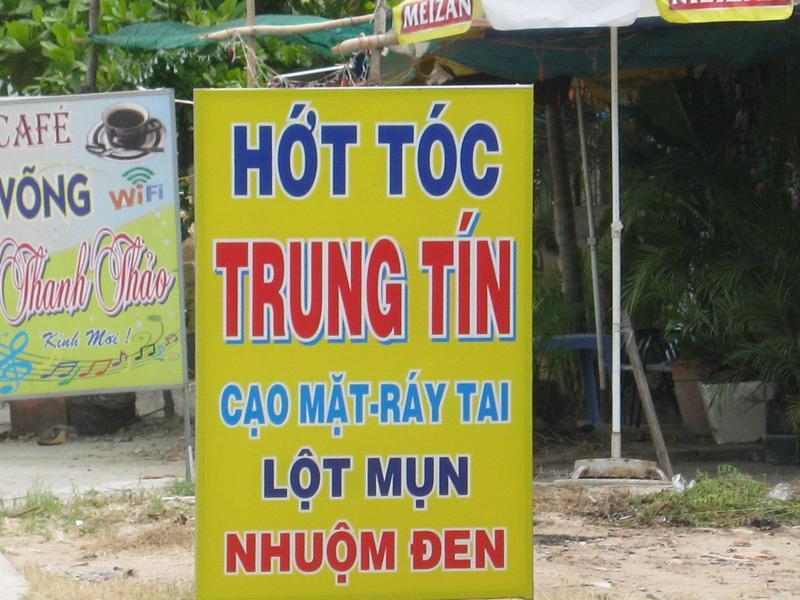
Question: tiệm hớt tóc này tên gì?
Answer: tiệm hớt tóc này tên hớt tóc trung tín